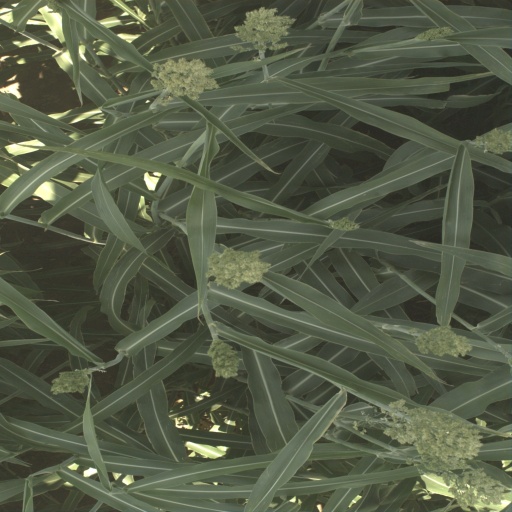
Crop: sorghum